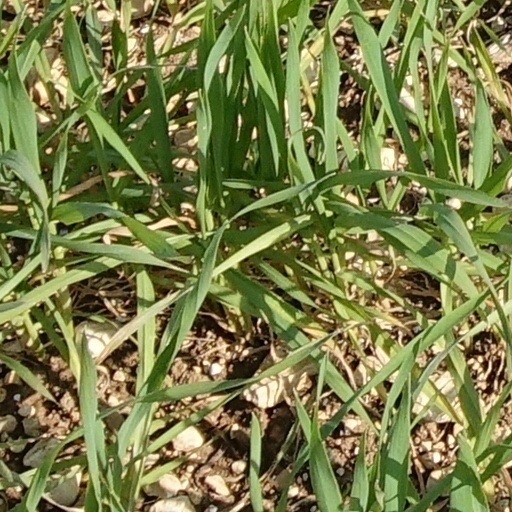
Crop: wheat